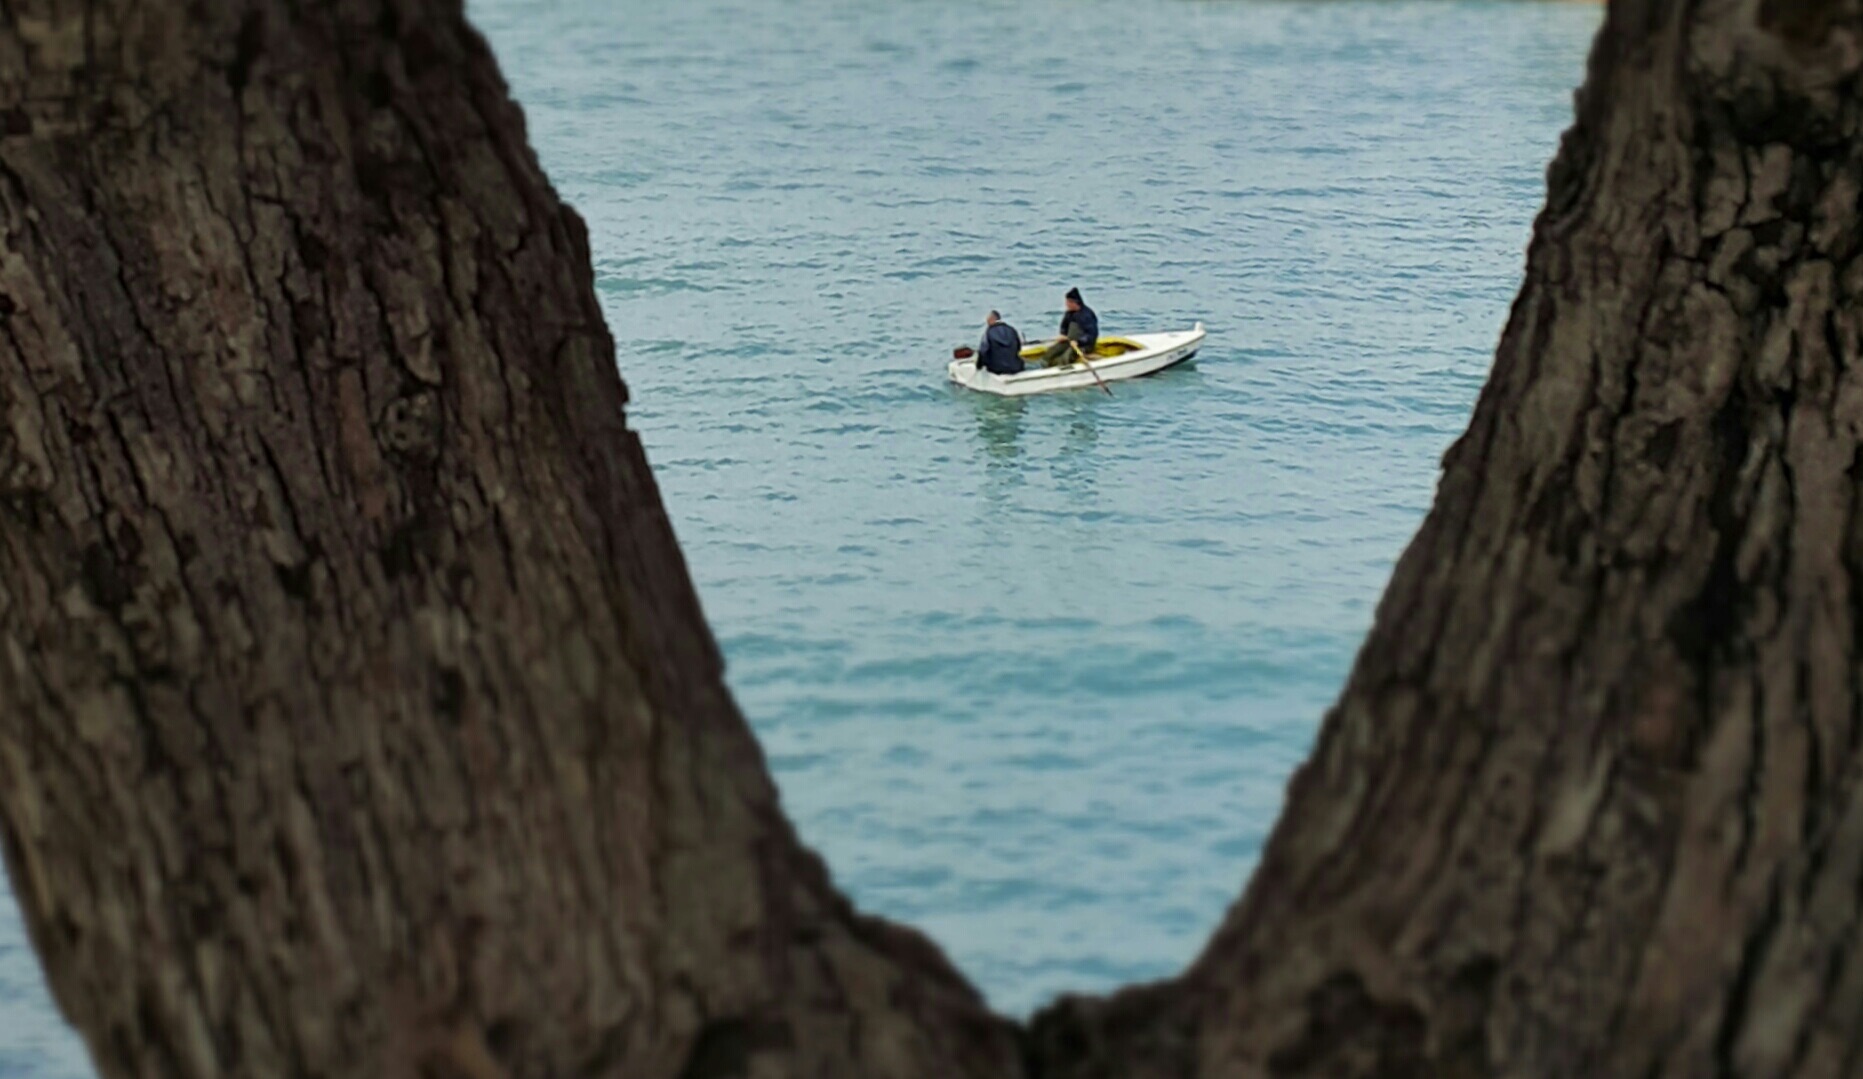
sea, tree, water, nature, bird, boat, lake, wildlife, reflection, blue, boating